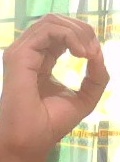
ASL sign: O